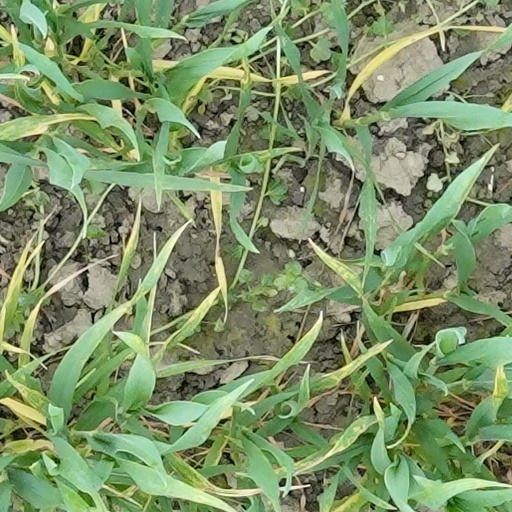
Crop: wheat